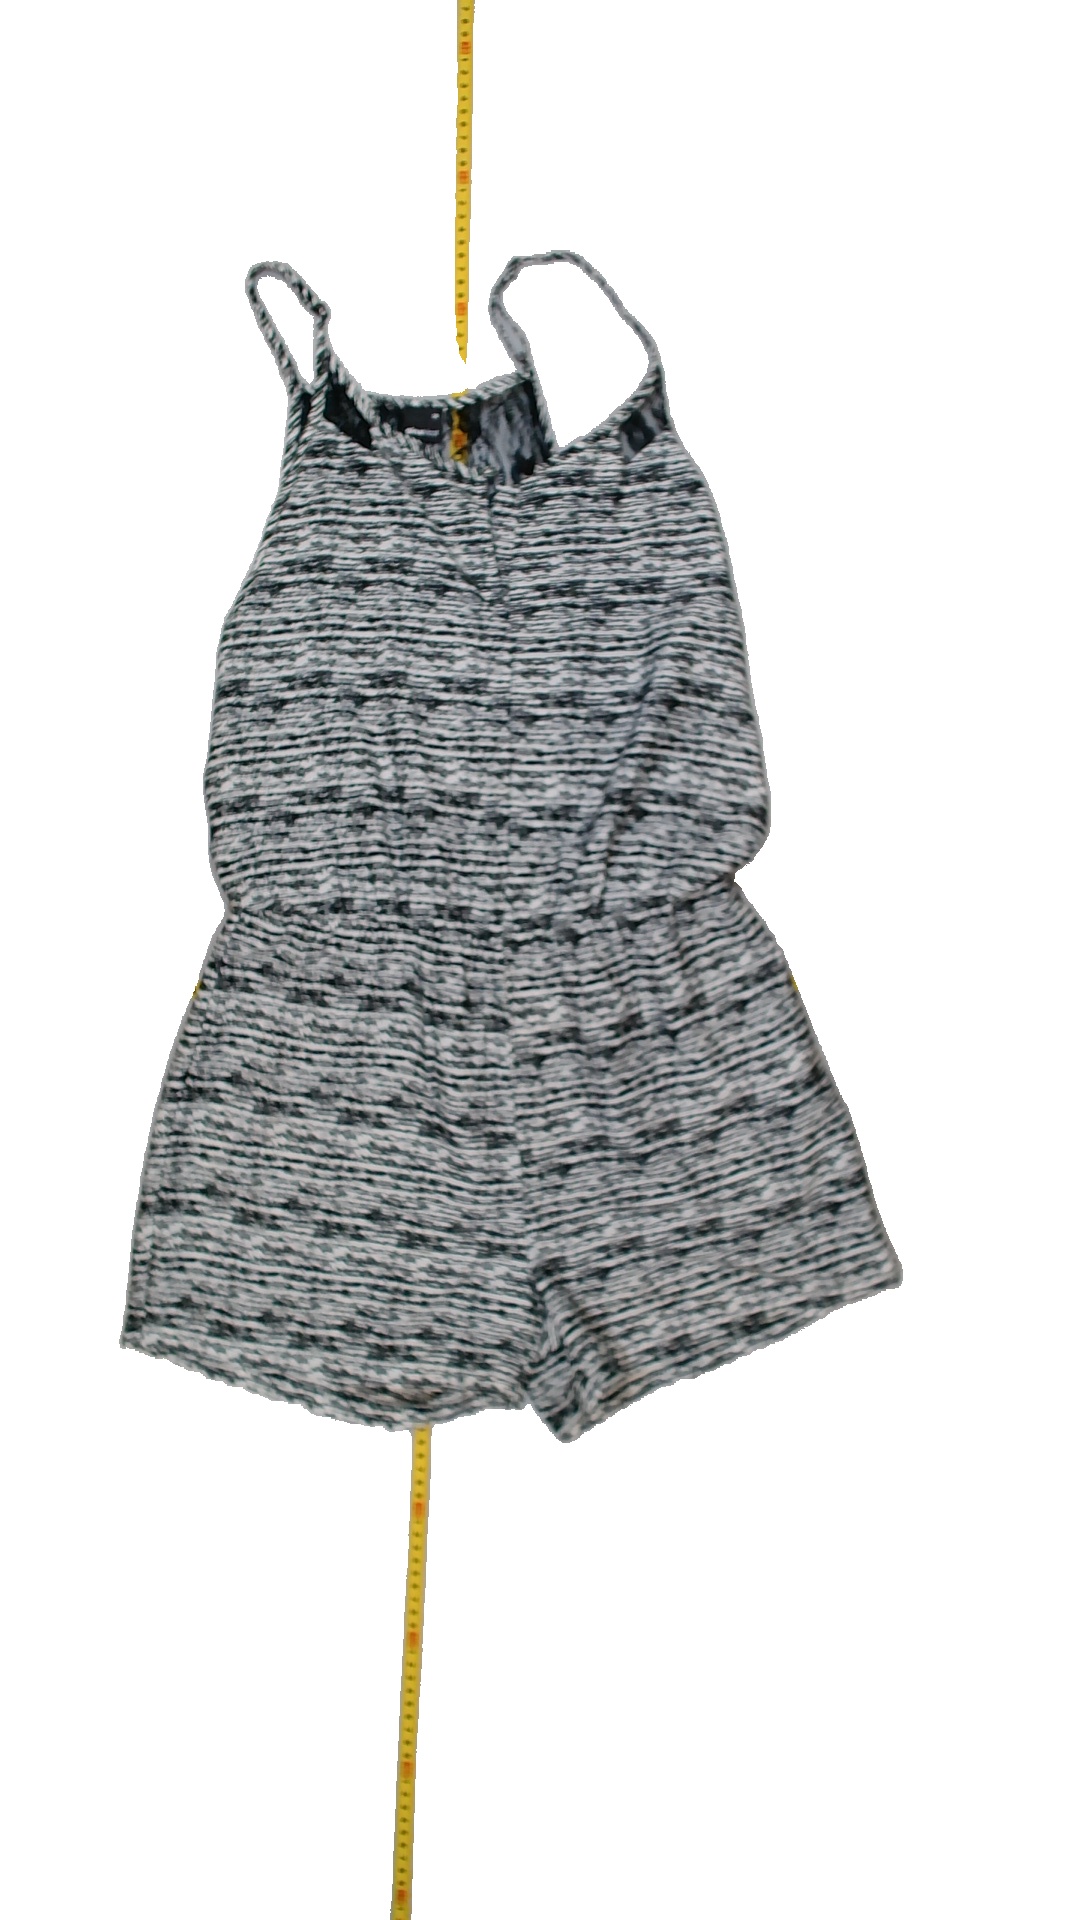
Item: Dress (Ladies)
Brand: Gina Tricot
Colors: Multicolor
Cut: Regular, C-collar
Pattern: Animal print
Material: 100%polyester
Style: No trend
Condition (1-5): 5
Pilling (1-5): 5
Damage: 0
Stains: No
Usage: Reuse
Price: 50-100